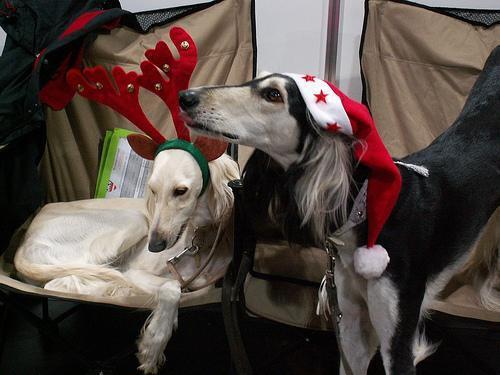
Saluki